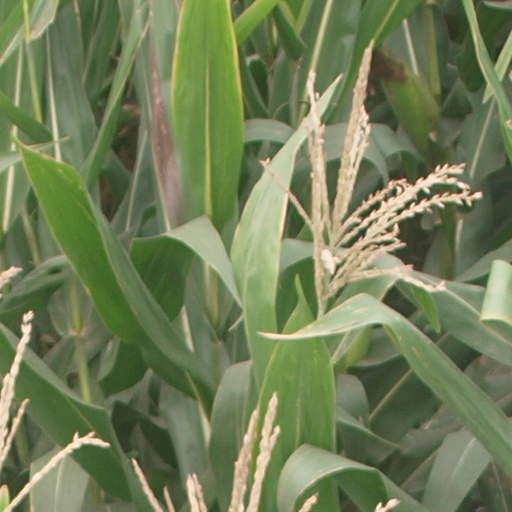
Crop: maize; corn